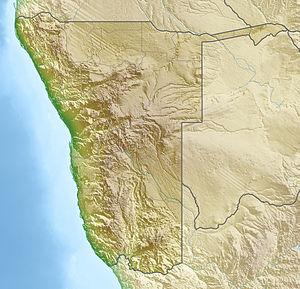
Le parc national de Skeleton Coast est un parc national situé au Nord ouest de la Namibie, il débute à 240 km de Swakopmund à la hauteur du lit de la rivière Ugab.
Le cratère de Roter Kamm est un cratère météoritique situé au sud de la Namibie, à 60 km de la côte et à 70 km de l'Afrique du Sud.
Sossusvlei est un désert de sel et d'argile dans le désert du Namib, se trouvant dans le parc de Namib Naukluft en Namibie. Il consiste en un oued pénétrant depuis la localité de Sesriem sur une soixantaine de kilomètres d'est en ouest dans la zone des dunes du désert.
Le parc national de Dorob est un site protégé de la région Erongo, tout le long de la côte centrale de la Namibie, longue de 1 600 km. Le 1ᵉʳ décembre 2010, le Parc national a été placé sous la sauvegarde de l'ordonnance de protection No.4, en même temps que le parc national de Namib-Naukluft qui couvre 107 540 km².